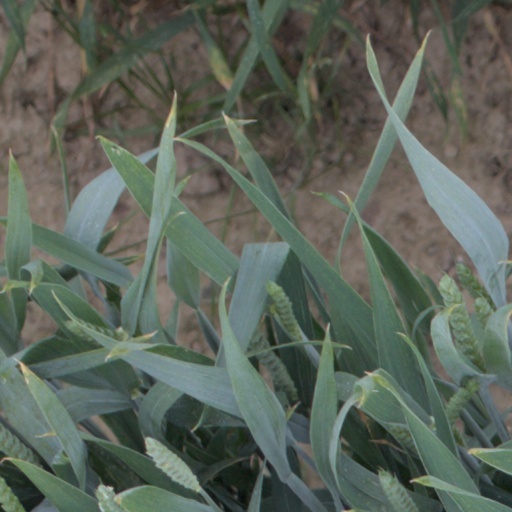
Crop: wheat